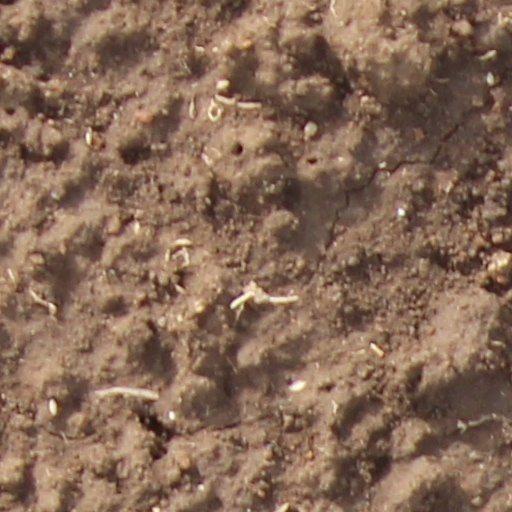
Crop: wheat